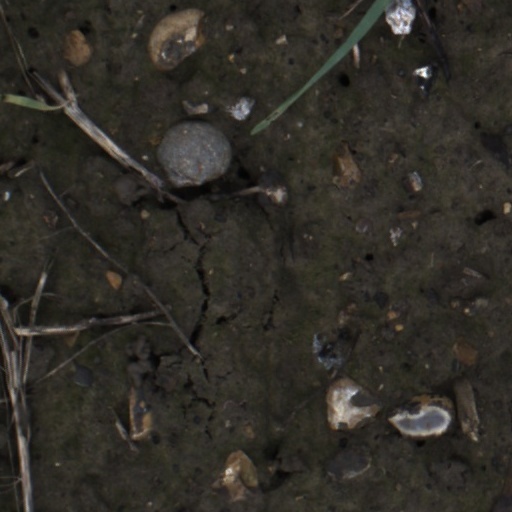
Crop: wheat